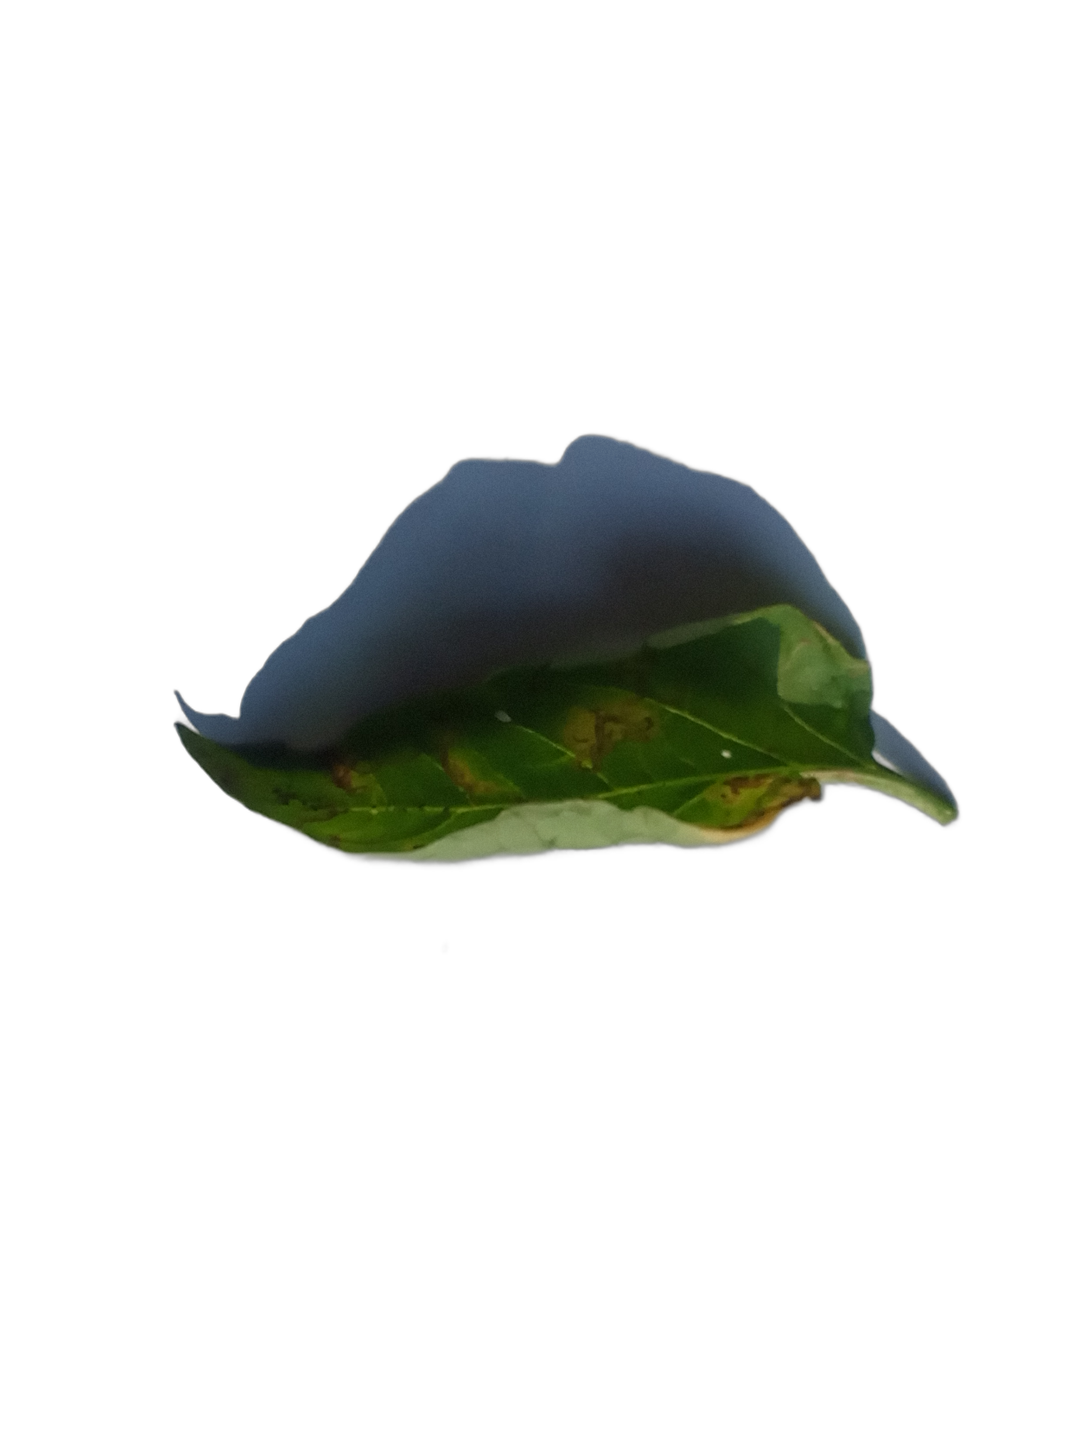
Crop: Tomato
Label: Spot